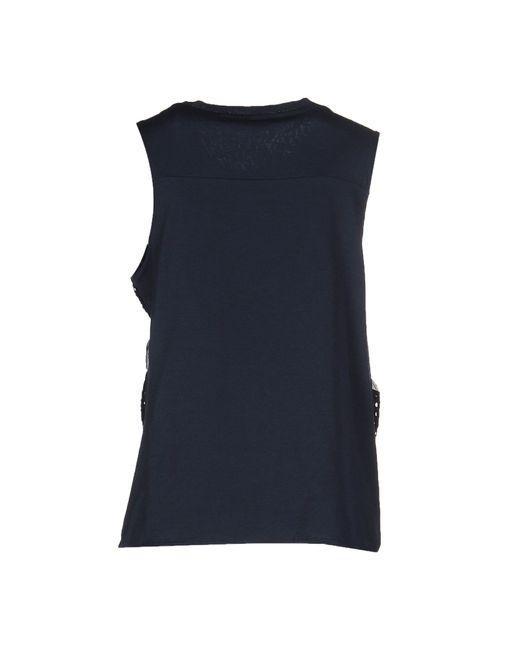
Schlichtes schwarzes ärmelloses Basic-Top für Damen